Sportsman Channel

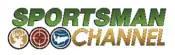
Sportsman Channel logo used from 2009 to 2011.

In March 2009, Sportsman Channel appointed InterMedia Outdoor Executive Vice President Willy Burkhardt as the channel's president.